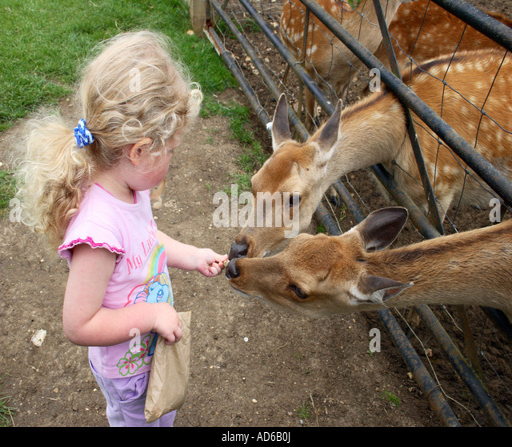
a little girl feeding animal in a wildlife park